Cleveland Museum of Art

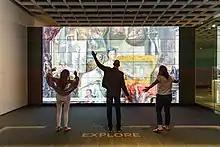
Museum visitors interacting with a gesture-based ARTLENS display

The Cleveland Museum of Art's Modern European Painting and Sculpture collection holds pieces dating from 1800 to 1960, and contains about 537 pieces. The collection contains Impressionism and Post-impressionism works, avant-garde art styles, and German Expressionism and Neue Sachlichkeit art.